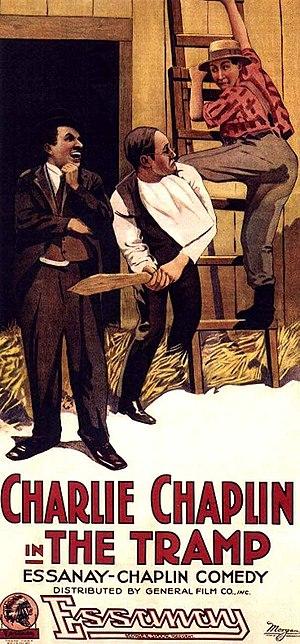
Le Vagabond est une comédie burlesque américaine de et avec Charlie Chaplin, sortie le 12 avril 1915.